Cobi Crispin

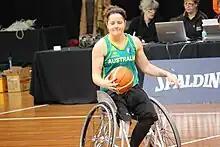
In July 2012 in Sydney

In 2006, Crispin was named the Northern Challenge Most Valuable Player. Organised by the Sporting Wheelies, this competition beings together teams from across northern Queensland. She was also on the squad that competed at the Joseph F. Lyttle World Basketball Challenge that year. In 2007, she played with the national team that the competed in the Asia Oceania Qualification tournament, and the silver medal-winning team that competed at the Osaka Cup. She also played with the 2008, 2009 and 2010 Osaka Cup-winning teams. In 2010, she was part of the fourth place-finishing Australian national squad that competed at the IWBF World Championships, in Birmingham, England.